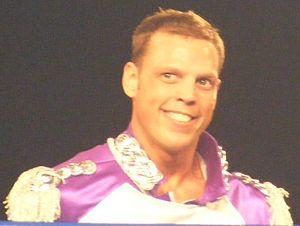
Robert Evans est un catcheur canadien plus connu sous le nom de R.D. Evans. Il travaille actuellement à Impact Wrestling en tant que producteur.